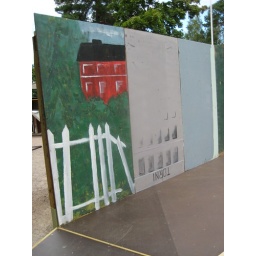
Putting up the walls in our summer theatre.Paintings are from the previous play, they will all be painted sky blue.